United States Coast Guard

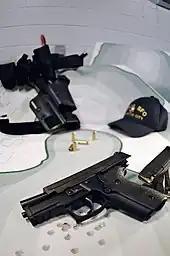
The SIG P229R-DAK is the standard sidearm of the U.S. Coast Guard.

The Coast Guard operates about 1,650 boats, defined as any vessel less than long, which generally operate near shore and on inland waterways.